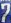
Number: 7